Stilyagi (film)

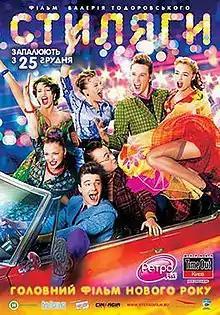
Official film poster

Stilyagi (also known as Hipsters in the English release) is a 2008 Russian romantic jukebox musical film directed by Valery Todorovsky and starring Anton Shagin and Oksana Akinshina. Set in mid-1950s Moscow, the film depicts the Soviet "stilyagi" subculture, along with their struggle for self-expression within the prevailing reality of the Soviet repression.